Beat Angel Escalayer

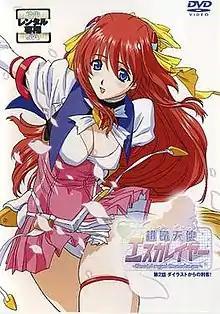
Cover art for "Beat Angel Escalayer" Anime

Sayuka Kōenji is the guardian of the Earth and can transform into her alter ego Escalayer to protect the world from the evil forces of the Dielast. However, to transform into Escalayer, she must recharge her power source, the Doki Doki Dynamo, which can only be recharged through sexual excitement. This was previously achieved through lesbian sex with her gynoid friend Madoka; however, this has become less effective, and Madoka recruits the school playboy Kyōhei Yanase, whose vast sexual experience will help Sayuka transform.